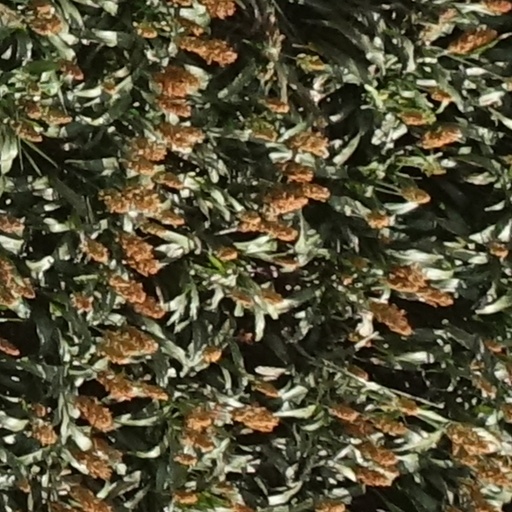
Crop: sorghum